Vigilante 8

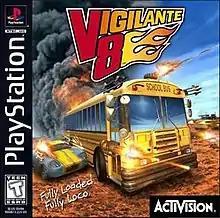
North American PlayStation cover art featuring the '67 Rattler (left), '66 School Bus (middle), and the '72 Moth Truck (right)

Vigilante 8 is a 1998 vehicular combat game developed by Luxoflux and published by Activision for PlayStation, Nintendo 64, and Game Boy Color. Although officially it has no connection to Activision's "Interstate '76" series, it features several of its themes including auto-vigilantes, the 1970s time frame, and specific fictional vehicle companies. Its home console versions received favorable reviews, and it was followed up by "" in 1999. A remake was released as "Vigilante 8 Arcade" in 2008.